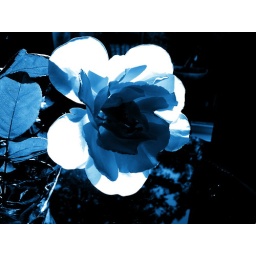
On the same rainy week photographed this rose in my vase. Taken in a blue setting in my camera.